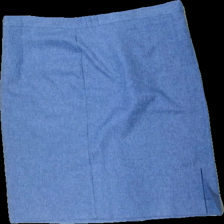
View: front
Type: Skirt
Category: Ladies
Brand: Not in the list
Brand text on label: Dice
Colors: Blue
Material: 100% polyester
Cut: Regular
Size: 46
Season: All
Price range: <50
Recommended usage: Reuse